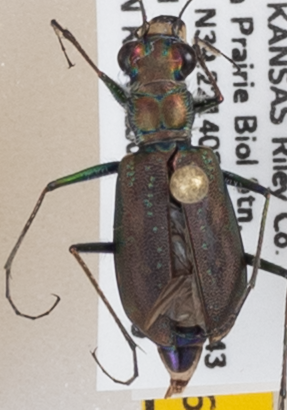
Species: Cicindela punctulata
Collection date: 2018-07-19
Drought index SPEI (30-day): -0.46
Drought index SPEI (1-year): -1.45
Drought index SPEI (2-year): -1.01